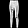
Label: Trouser